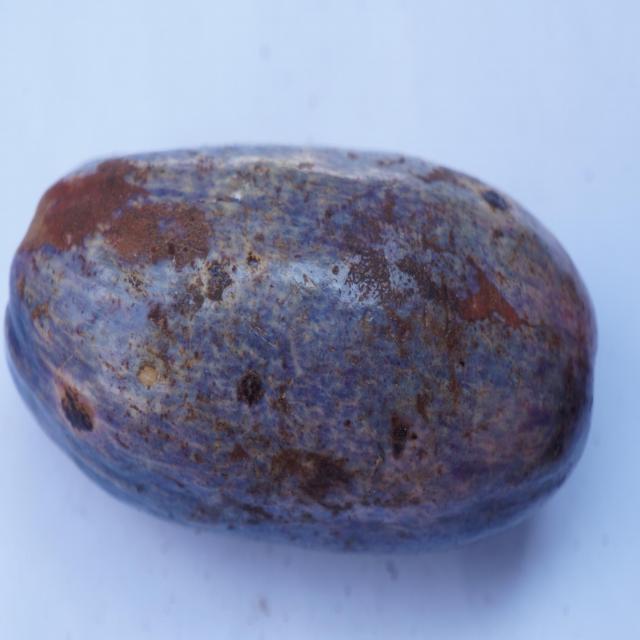
Plum grade: unaffected